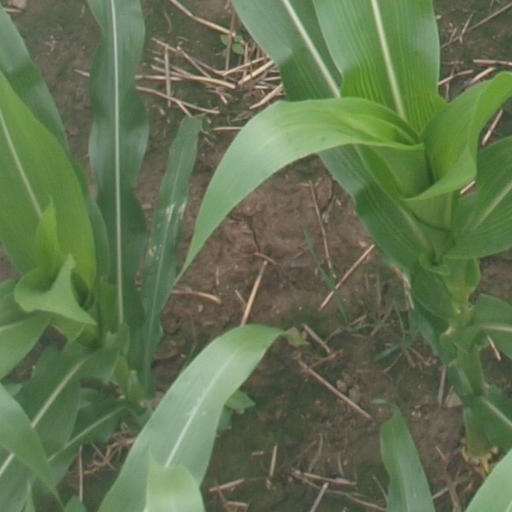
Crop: maize; corn